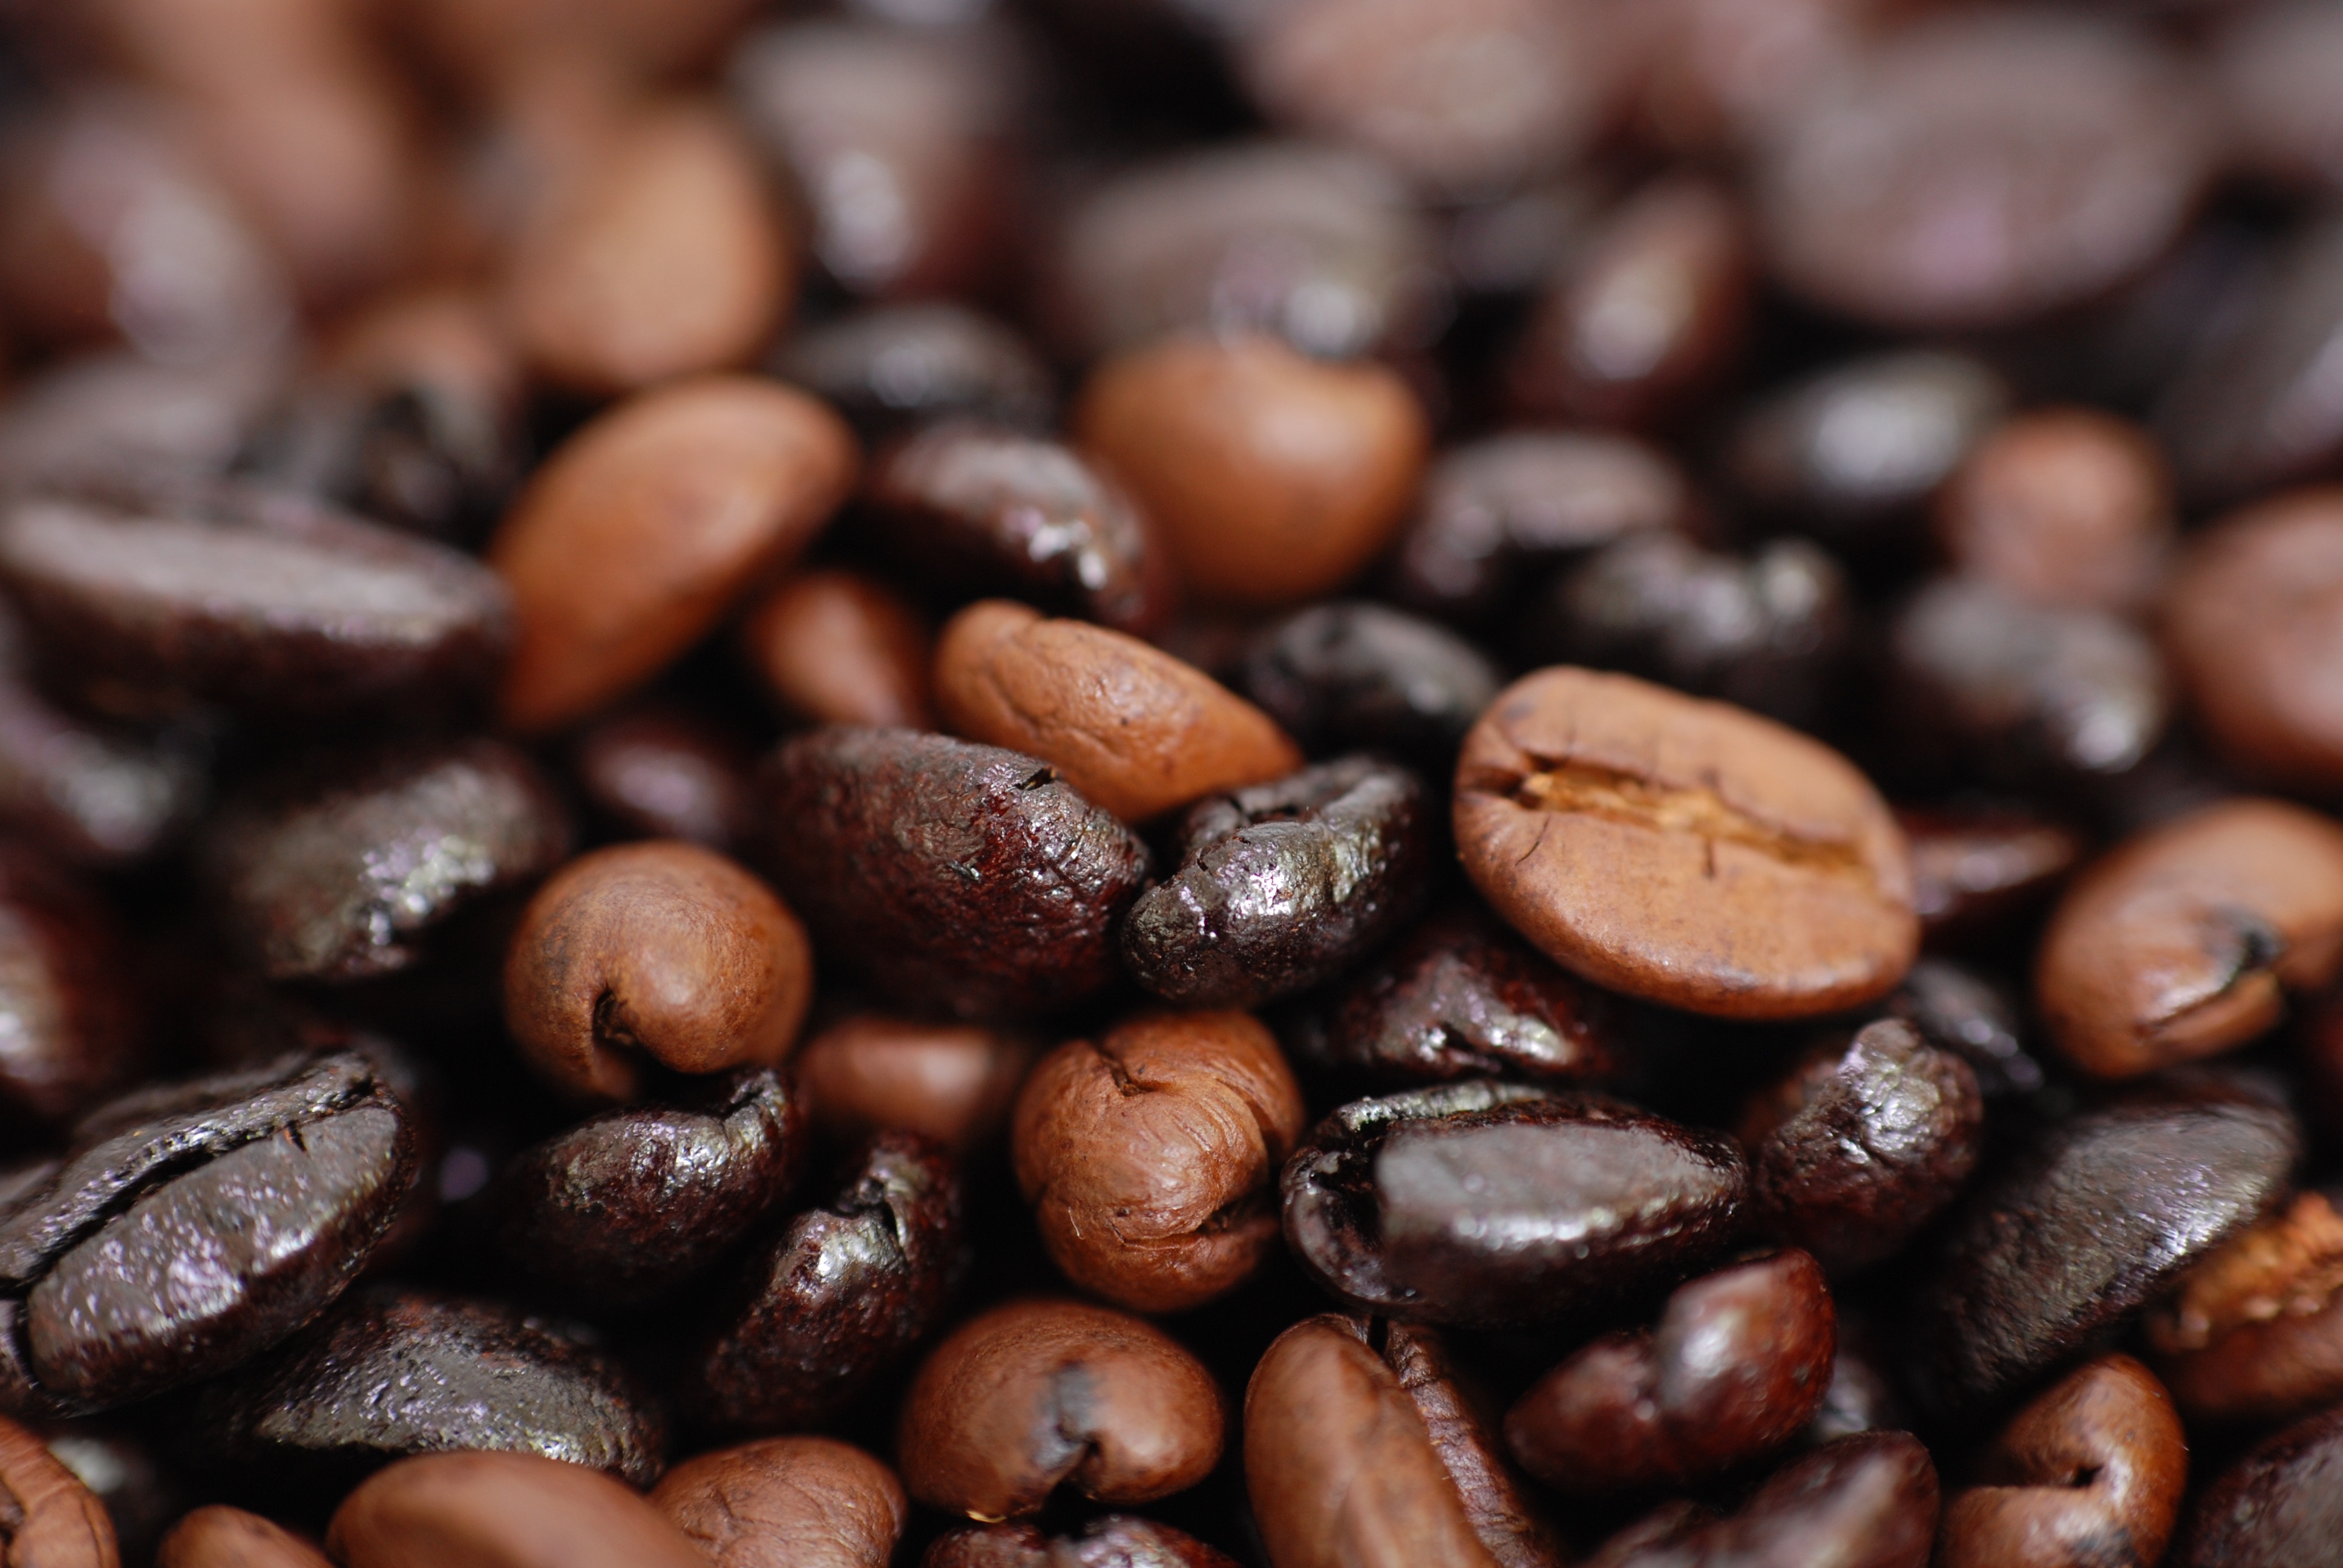
coffee, aroma, food, produce, africa, fresh, drink, close up, caffeine, grains, flavor, the smell of, cocoa bean